Dome Fire (2020)

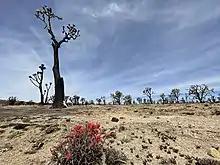
Burned Joshua trees 8 months after the Dome Fire

After the Dome Fire 1.33 million Joshua trees were estimated burned, and of those, less than 200,000 were showing green leaves (meaning a possibility of survival). Scientists affiliated with the Mojave National Preserve attributed much of the intensity of the fire to an increased fuel load; the Cima Dome Joshua tree forest is one of the densest Joshua tree forests in the world. Preserve scientists suspect this was the result of cattle grazing until the establishment of the preserve in the 1990s. Cattle may have grazed on many other plants but let flammable blackbrush alone, which shielded many Joshua tree seedlings. The eventual combination of blackbrush, flammable invasive species like red brome, and dense Joshua tree stands led to a wildfire-receptive ecology.